Ter Worm Castle

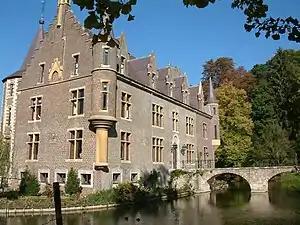
Kasteel Ter Worm - Ter Worm Castle

Ter Worm" or "Terworm Castle is a castle located in the municipality of Heerlen, Limburg Province, Netherlands. The castle is part of the Terworm estate.